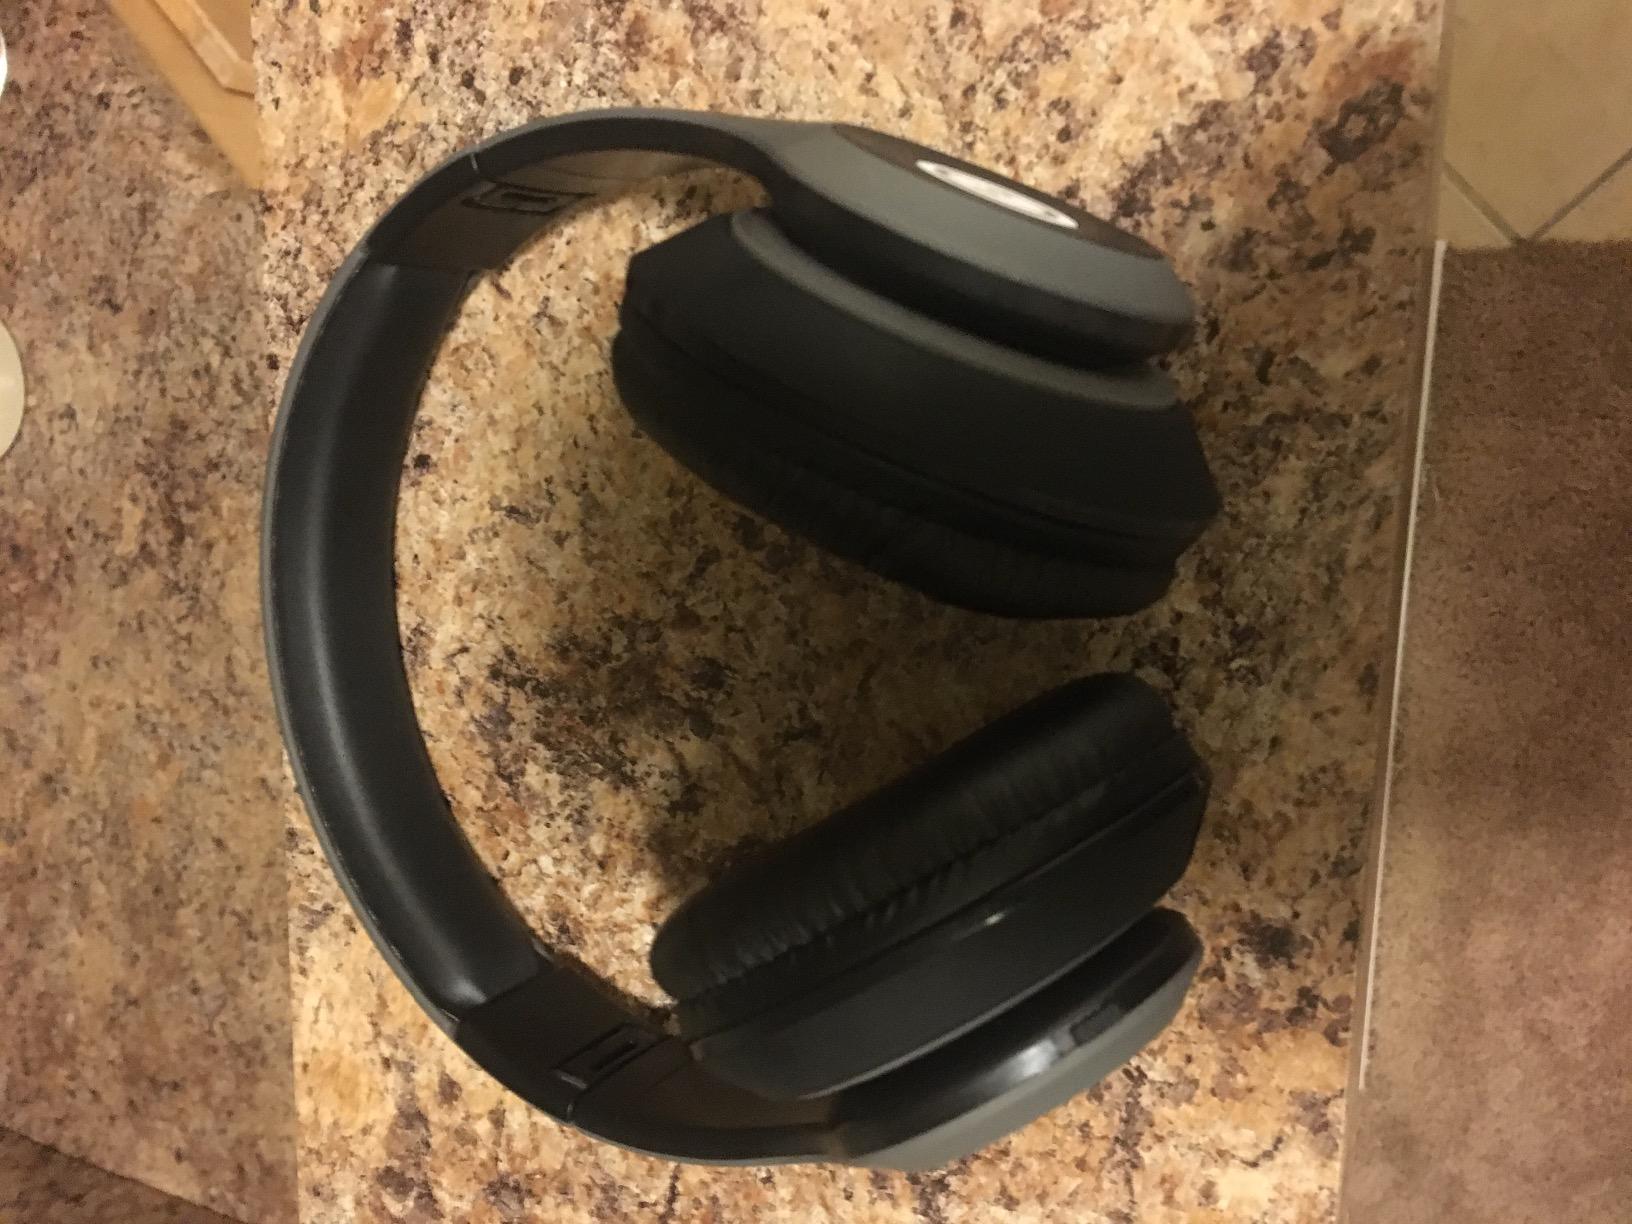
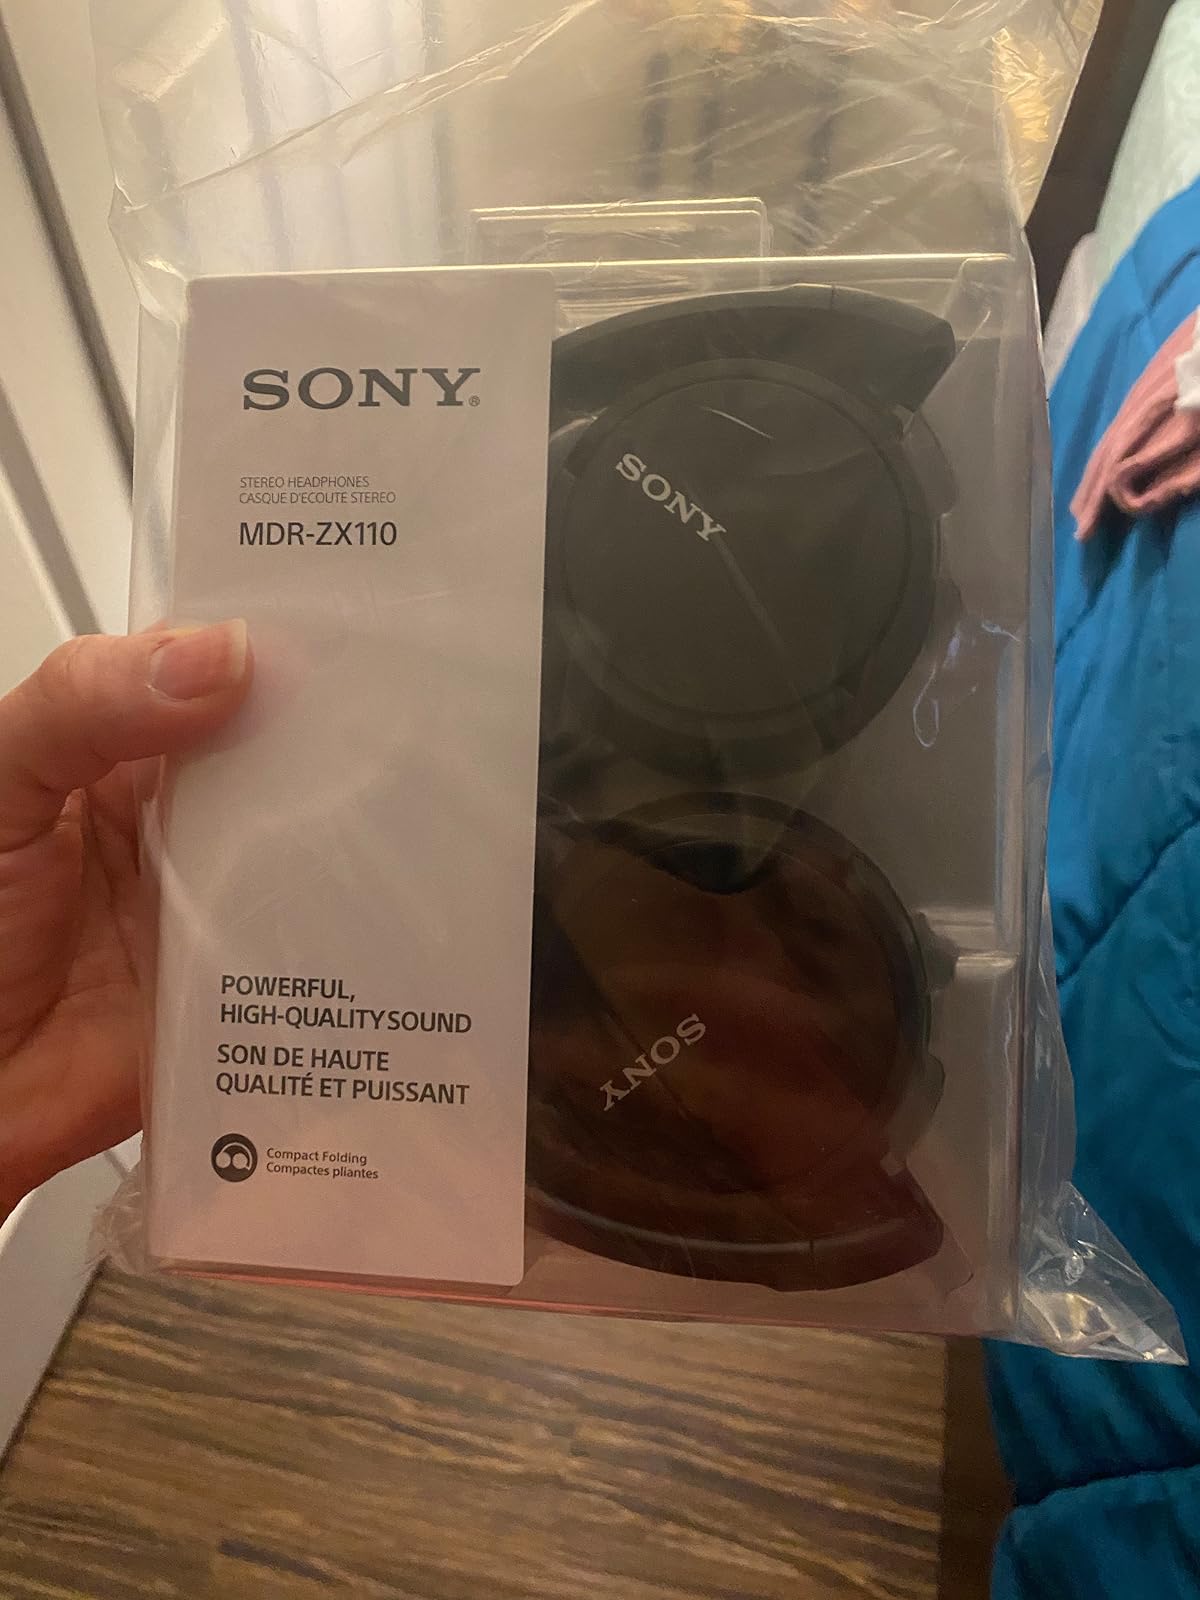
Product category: headphones
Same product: no